Stephenson 2 DFK 1

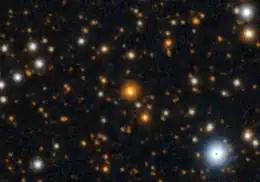
Stephenson 2 DFK 1 seen by Pan-STARRS DR1

It has been debated for a while if this star is actually part of its supposed cluster. Due to its radial velocity being below the other cluster stars but with some signs of membership, some sources state that the star is unlikely to be a foreground giant; however, more recent papers considered the star an unlikely member due to its extreme and inconsistent properties.